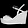
Label: Sandal